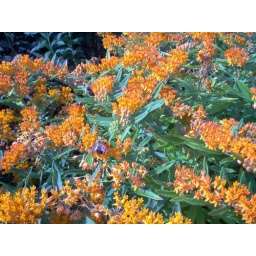
Bees delight in blaze of orange flower display at Longwood Gardens, PA